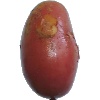
Label: Potato Red Washed 1